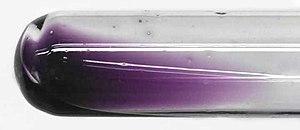
L'aluminon est le sel triammonium de l' acide aurintricarboxylique, un composé organique de plusieurs acides salicyliques. C'est un indicateur principalement utilisé pour détecter la présence de l'ion aluminium, Al³⁺ en solution aqueuse.